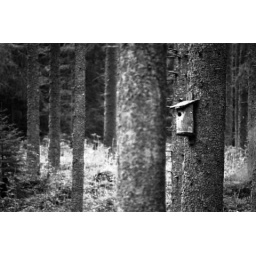
Birdhouse on pine trees in Zakopane, Poland. Black and white.